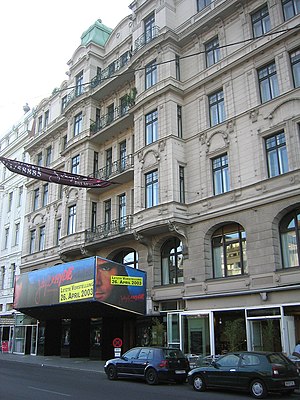
Theater an der Wien
Theater an der Wien (indgang mod Naschmarkt)
Theater an der Wien er et historisk teater i Wiens 6. bydel, Mariahilf.